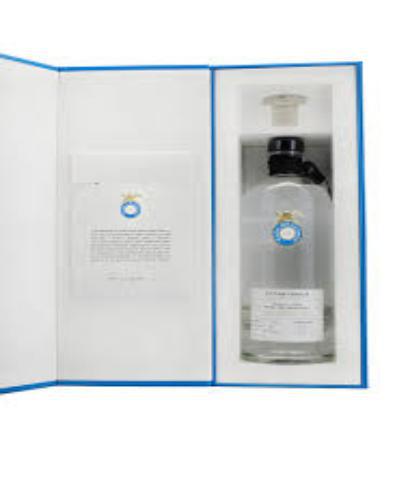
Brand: Casa Dragones
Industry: Food